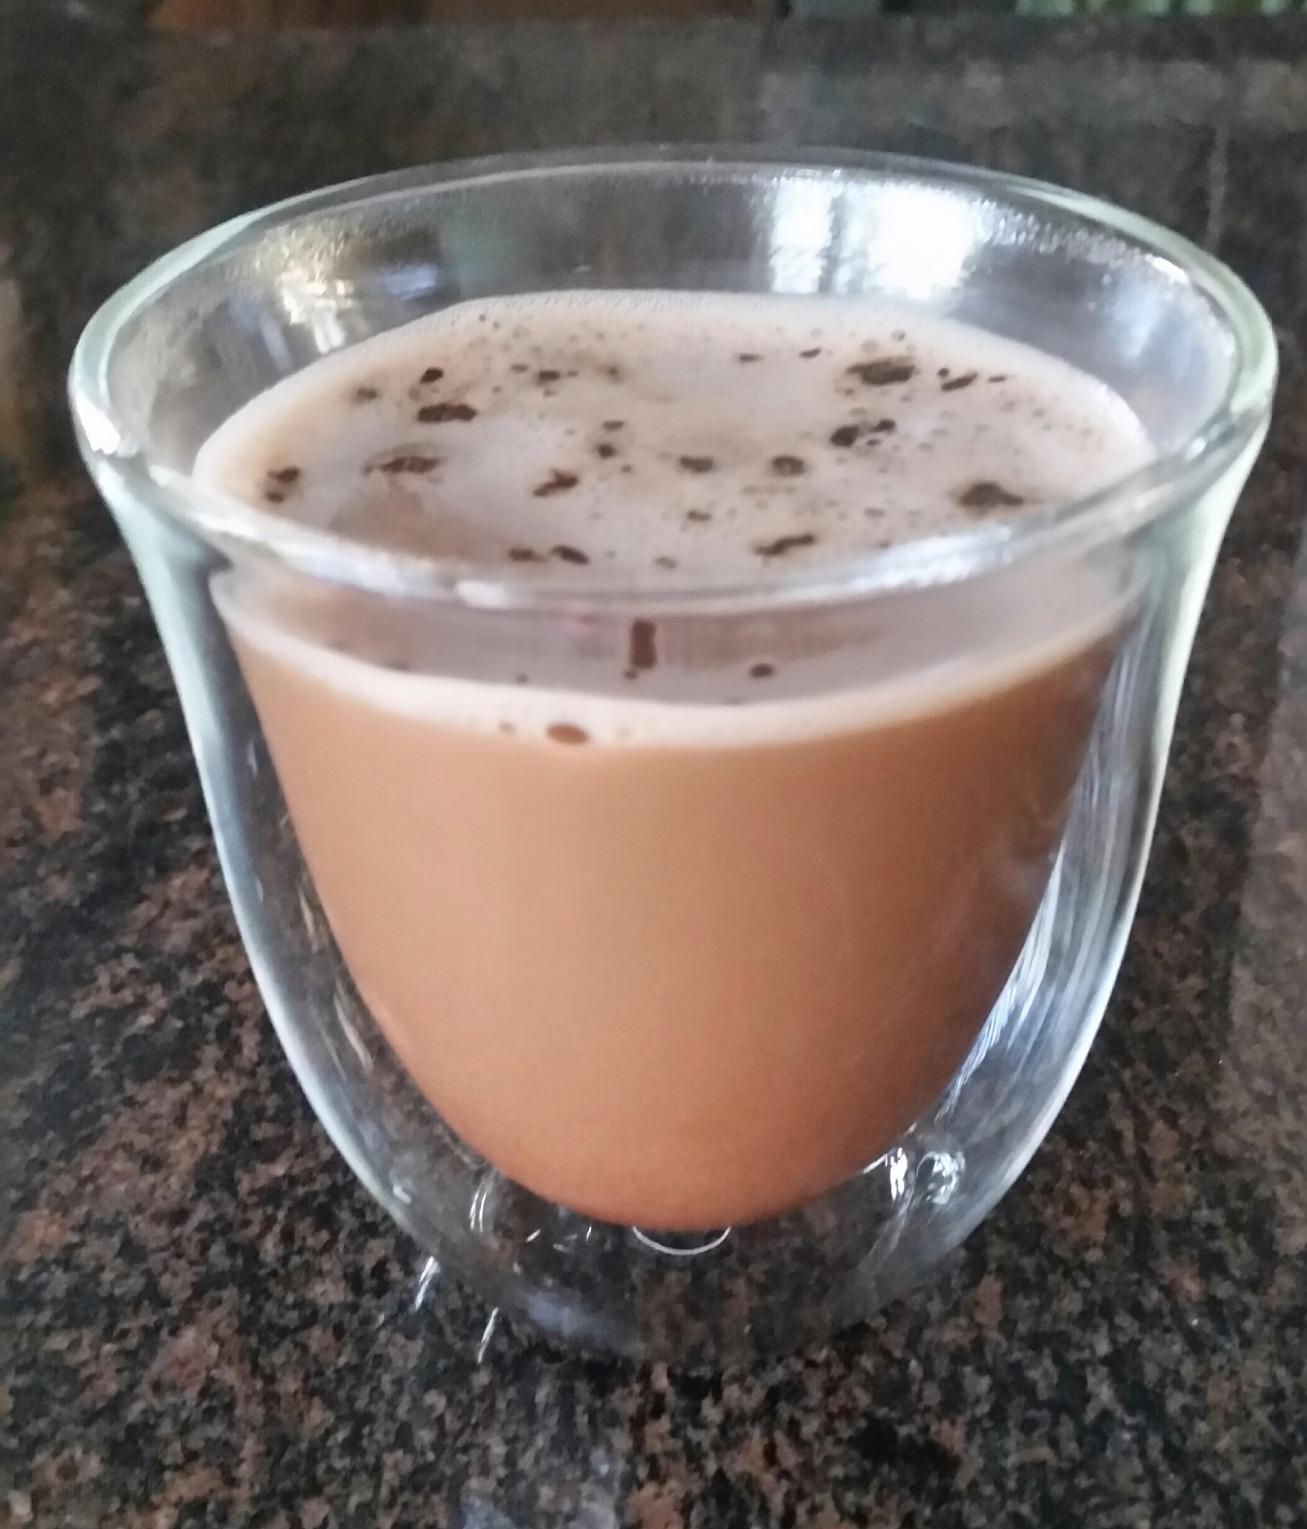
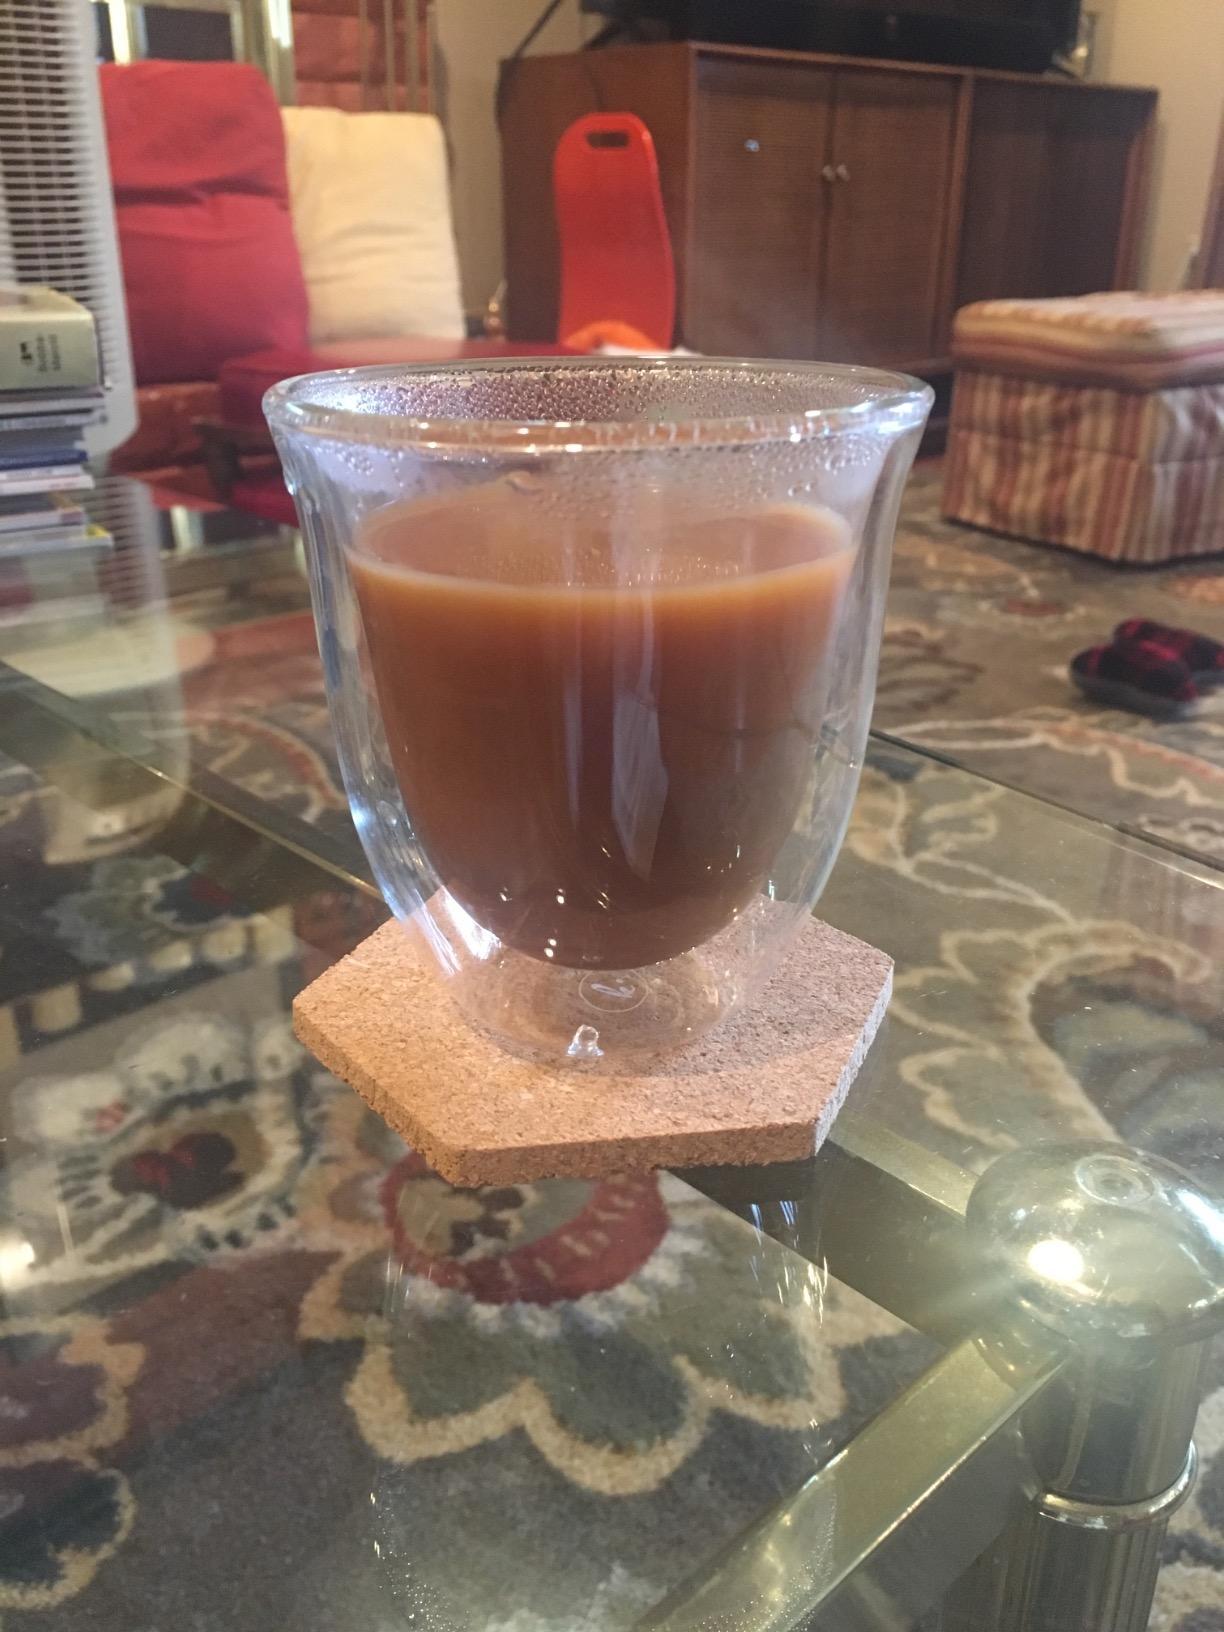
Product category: items_mug
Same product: yes